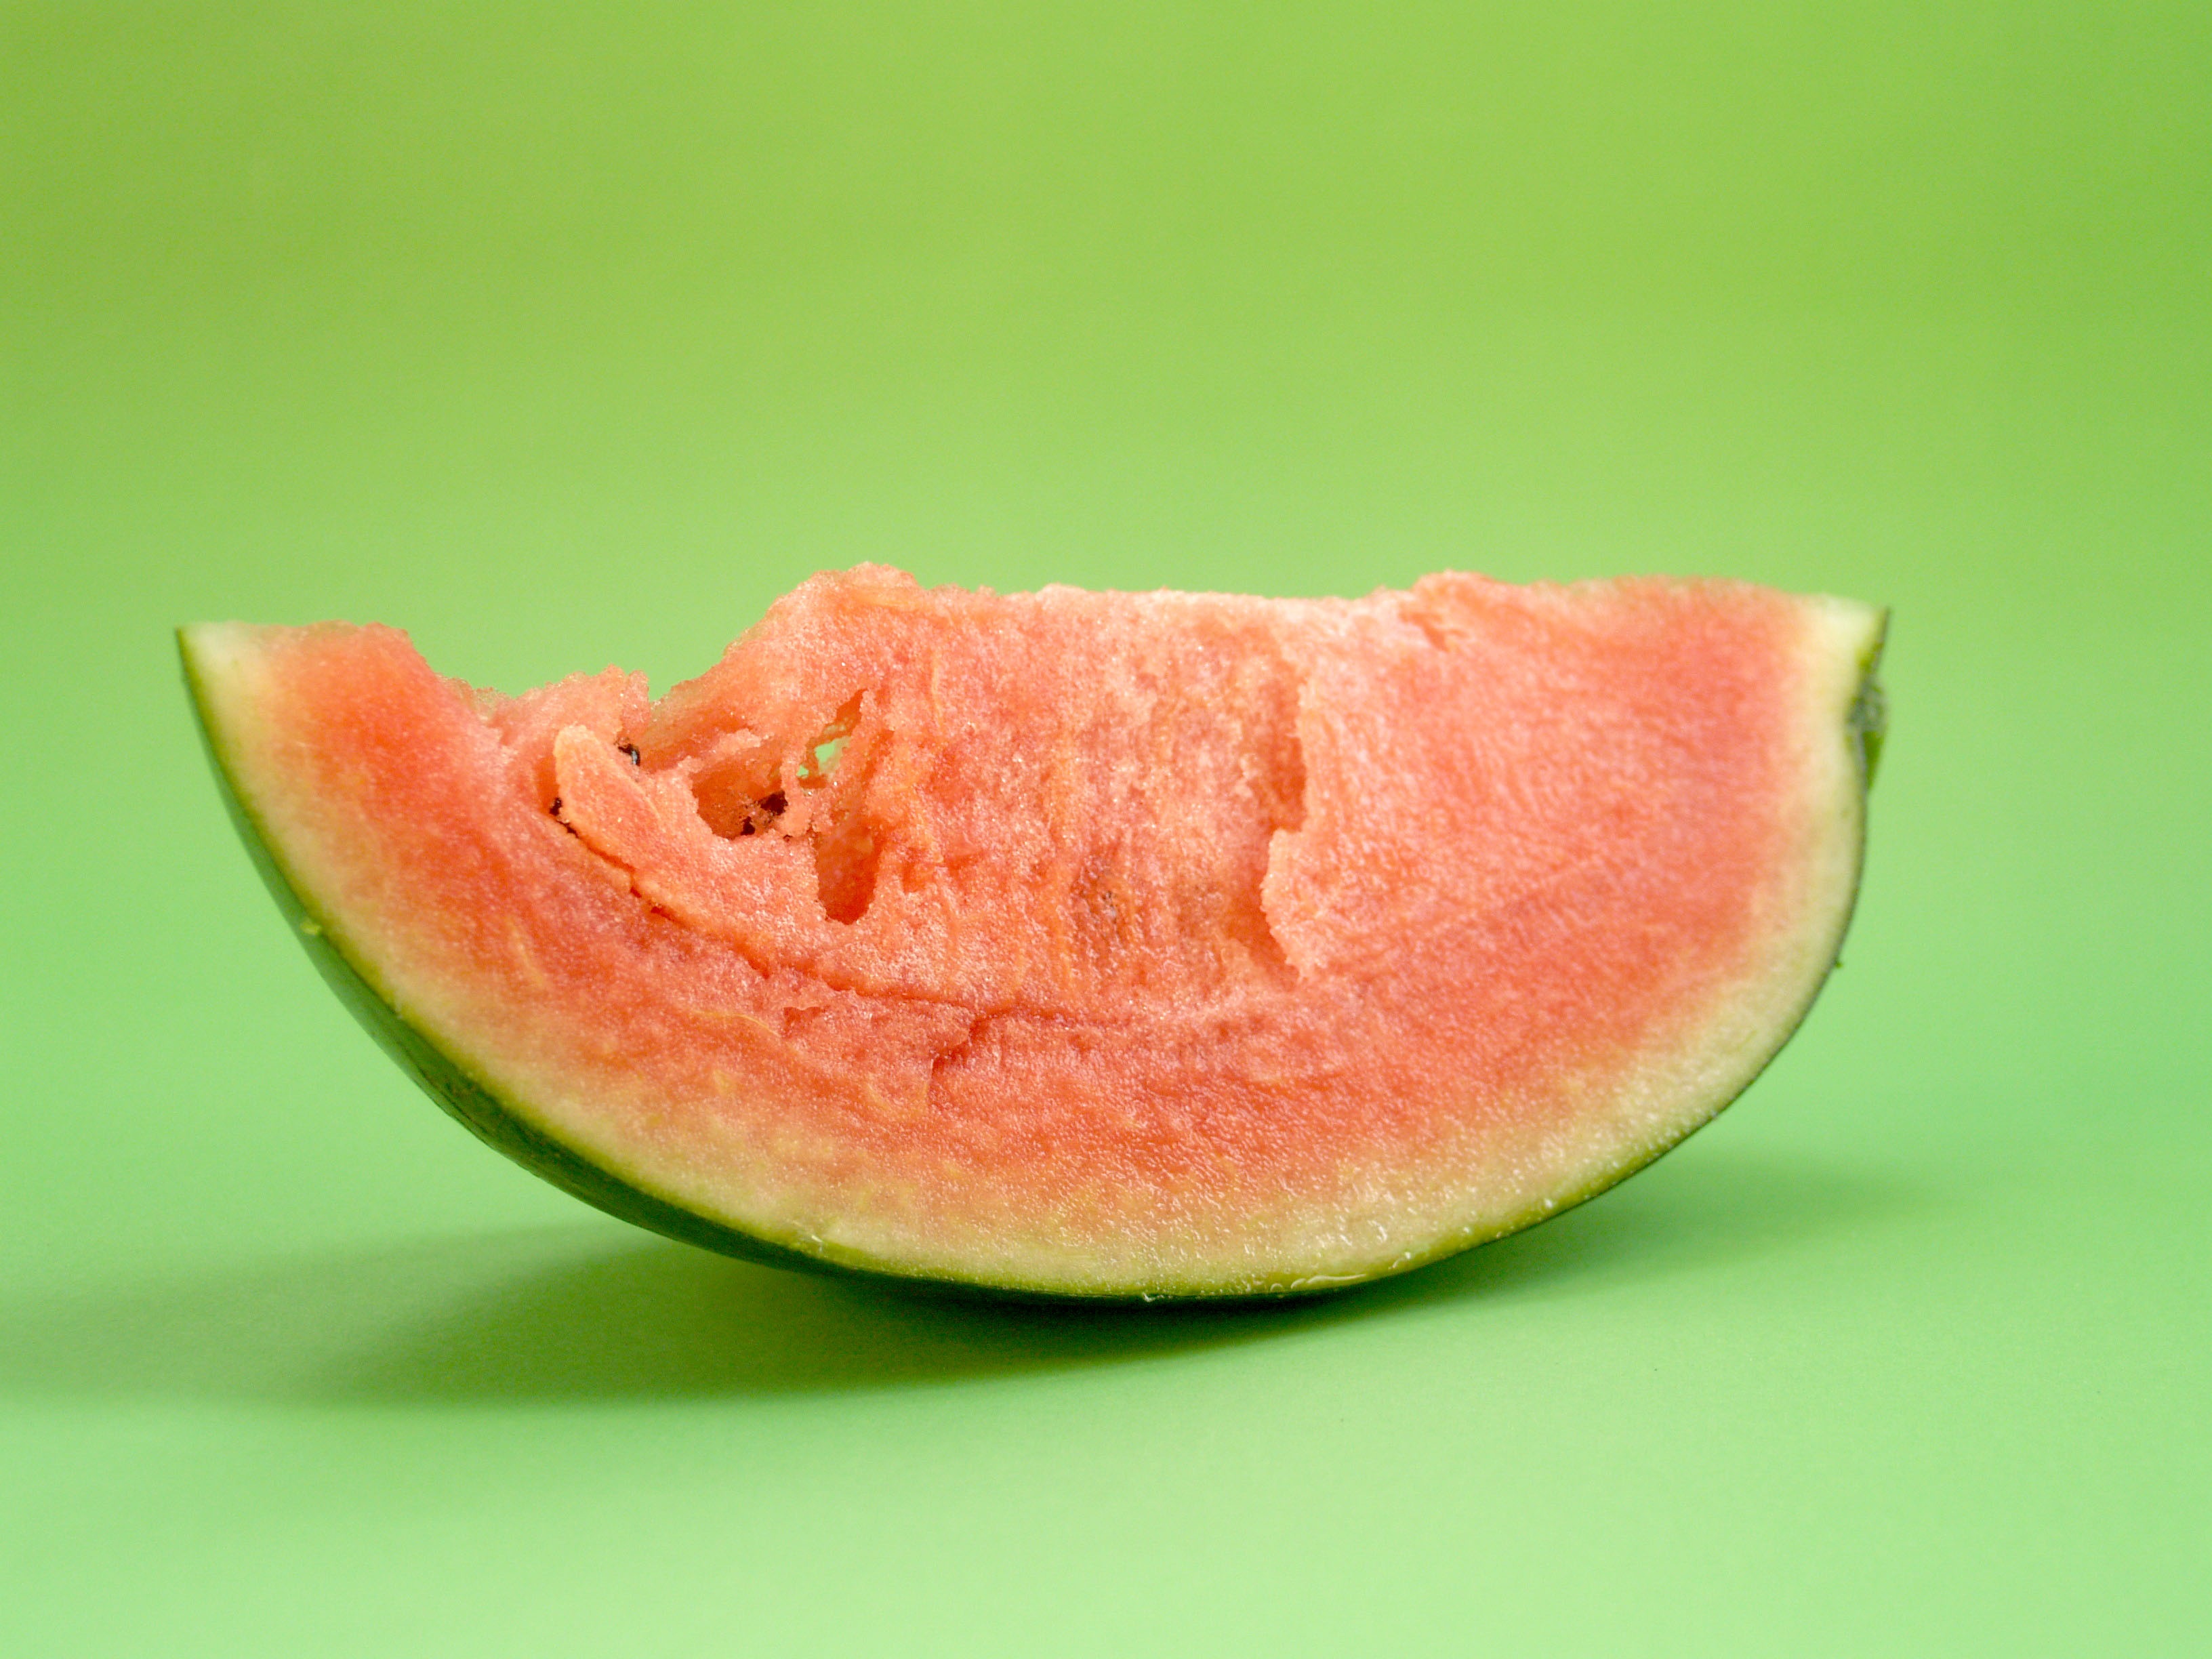
plant, white, fruit, sweet, isolated, food, red, produce, tropical, studio, fresh, juicy, healthy, snack, dessert, eat, watermelon, delicious, slice, cut, vitamin, background, nutrition, refreshment, diet, healthy food, melon, portion, flowering plant, sweet food, eating healthy, seeded, diet food, watermelon white background, watermelon isolated, watermelon slice, seeded watermelon, land plant, citrullus, cucumber gourd and melon family